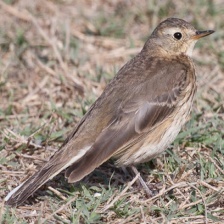
Species: AMERICAN PIPIT
Scientific name: ANTHUS RUBESCENS